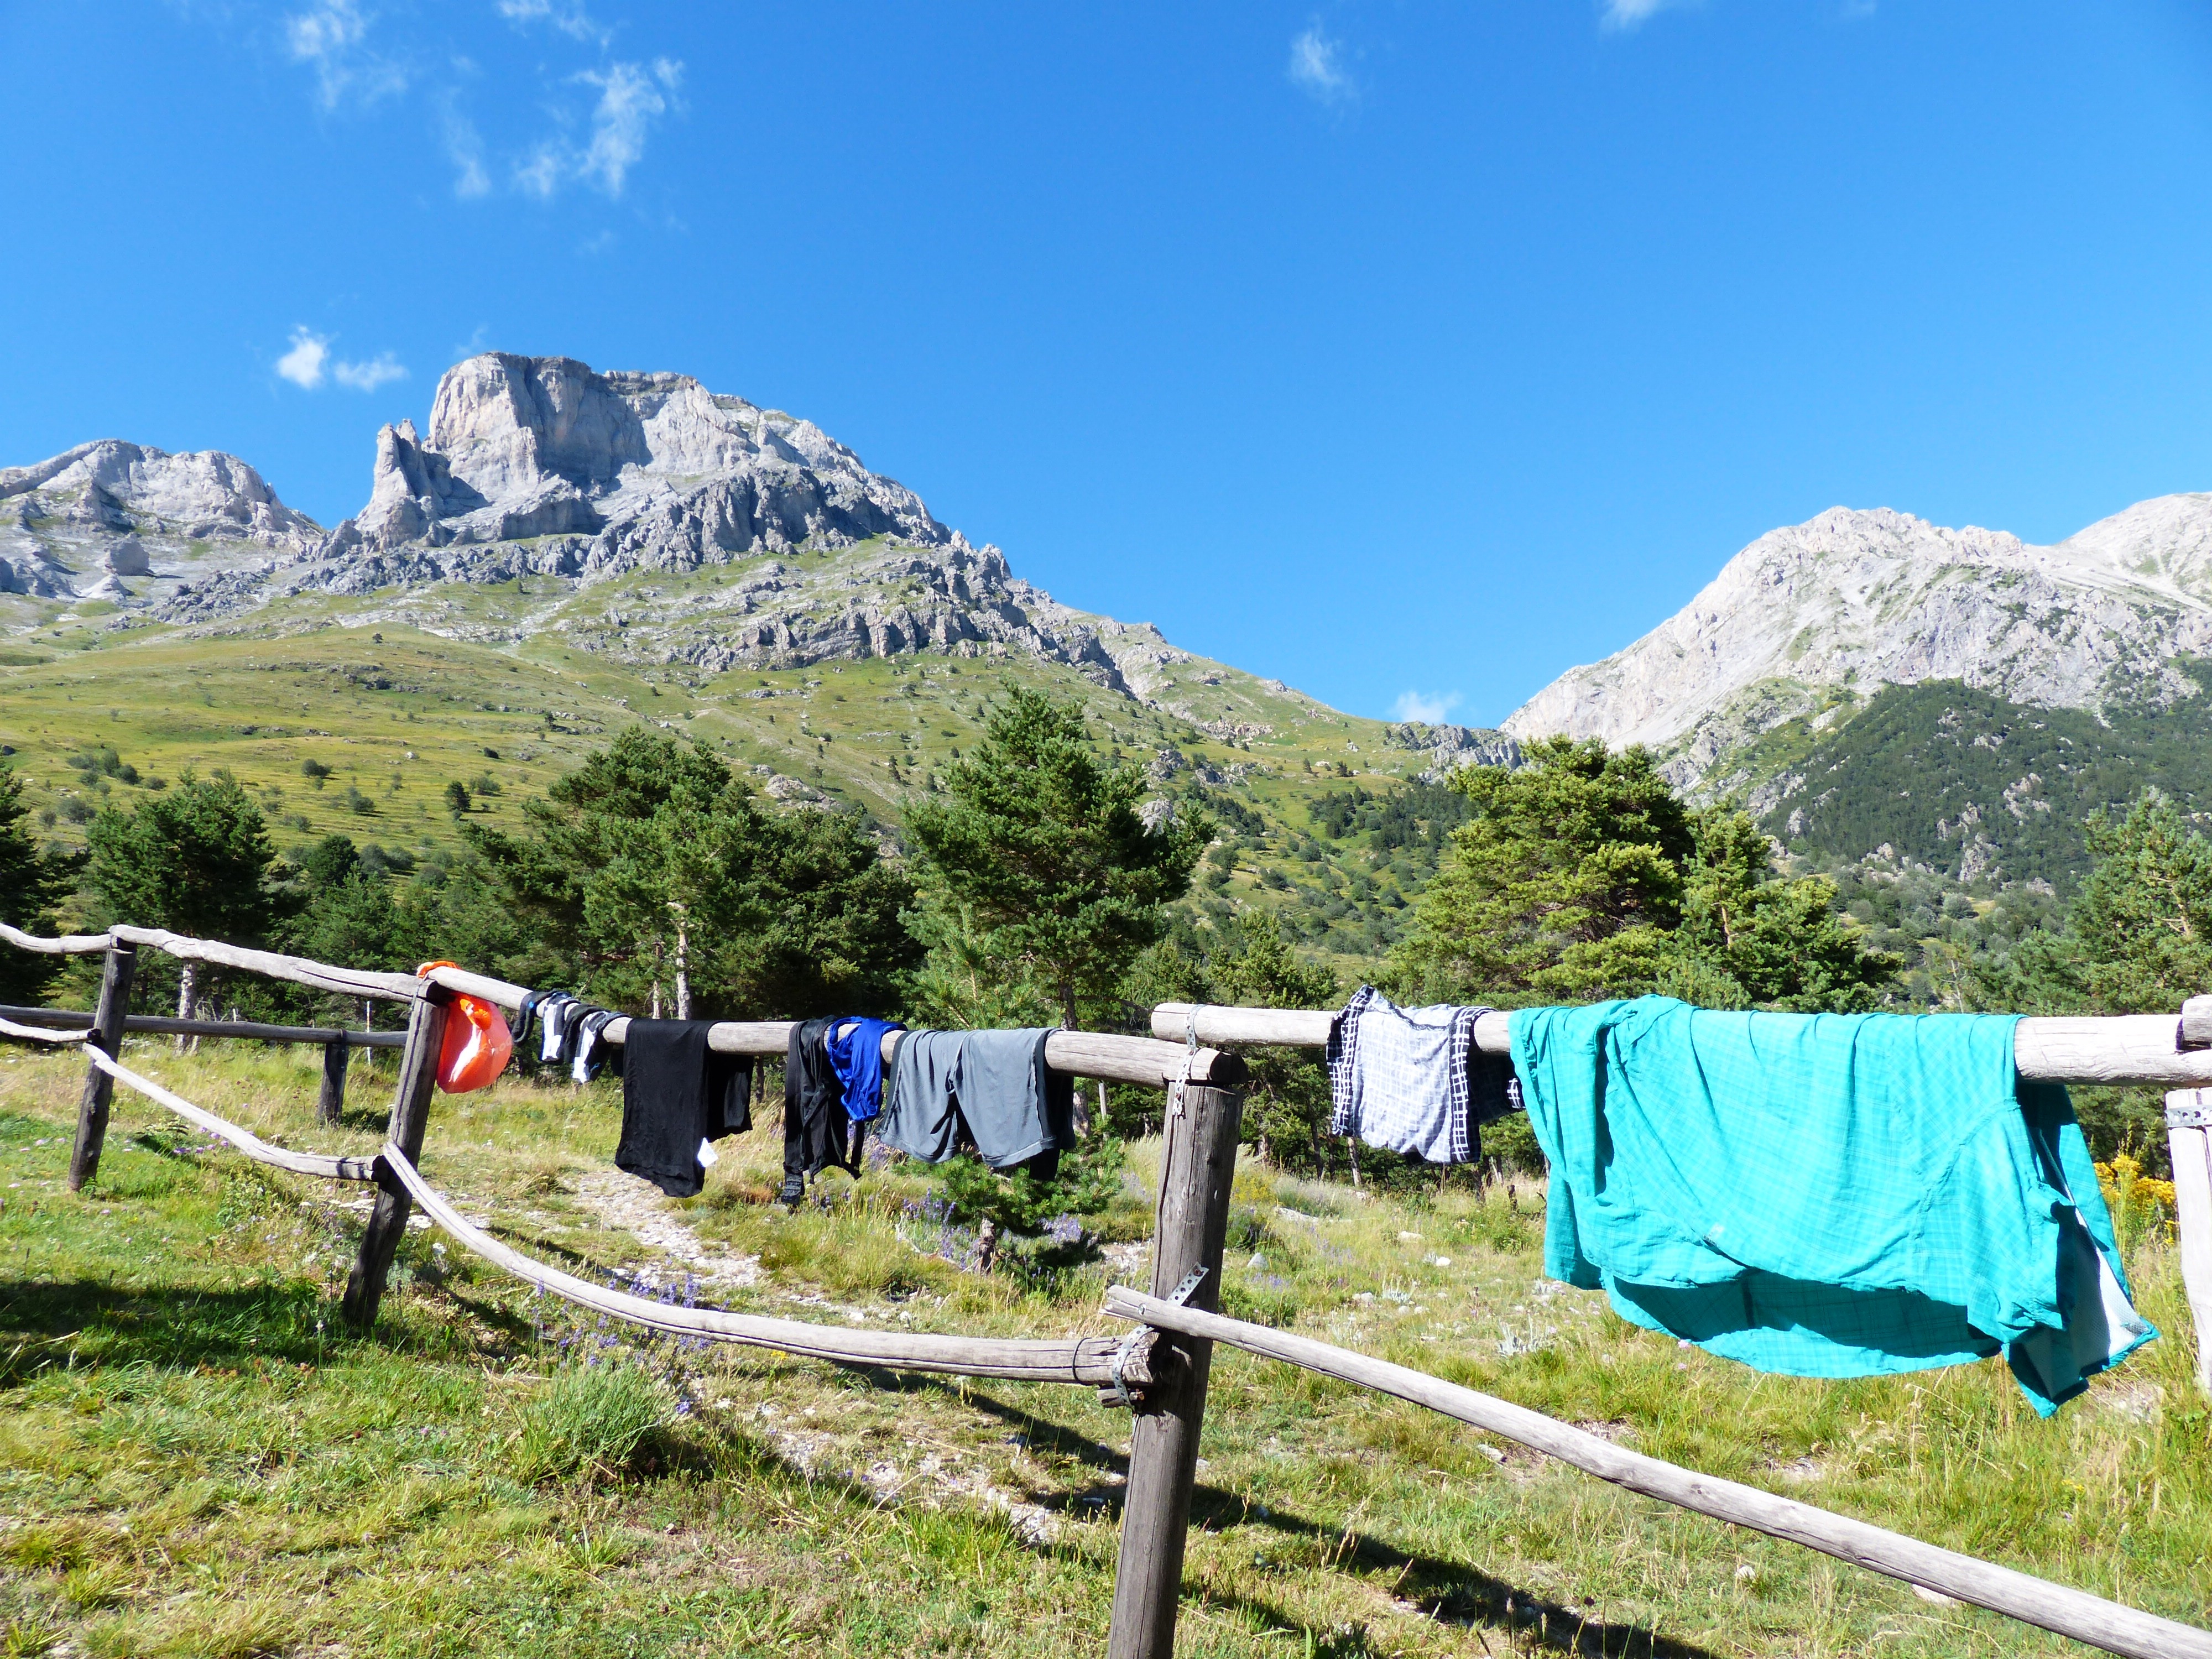
landscape, tree, nature, path, grass, rock, wilderness, mountain, fence, sky, meadow, hill, adventure, valley, mountain range, recreation, dry, idyllic, pasture, alpine, blue, clothing, tourism, leisure, highland, national park, ridge, summit, laundry, climb, mountains, alps, grassland, fell, idyll, elevation, rural area, nature reserve, mountain pass, hill station, summer day, maritime alps, outdoor recreation, mountainous landforms, glacial landform, gta, grande traversata delle alpi, ligurian alps, monte mongioie, bricchi neri, rocca garba, mongioie, climbing area, mount scenery, hiking clothes